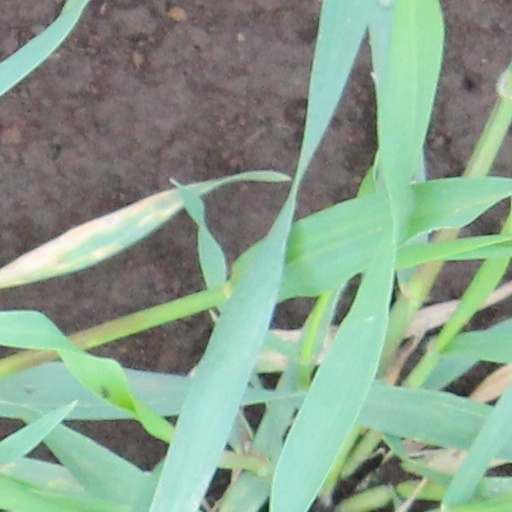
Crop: wheat